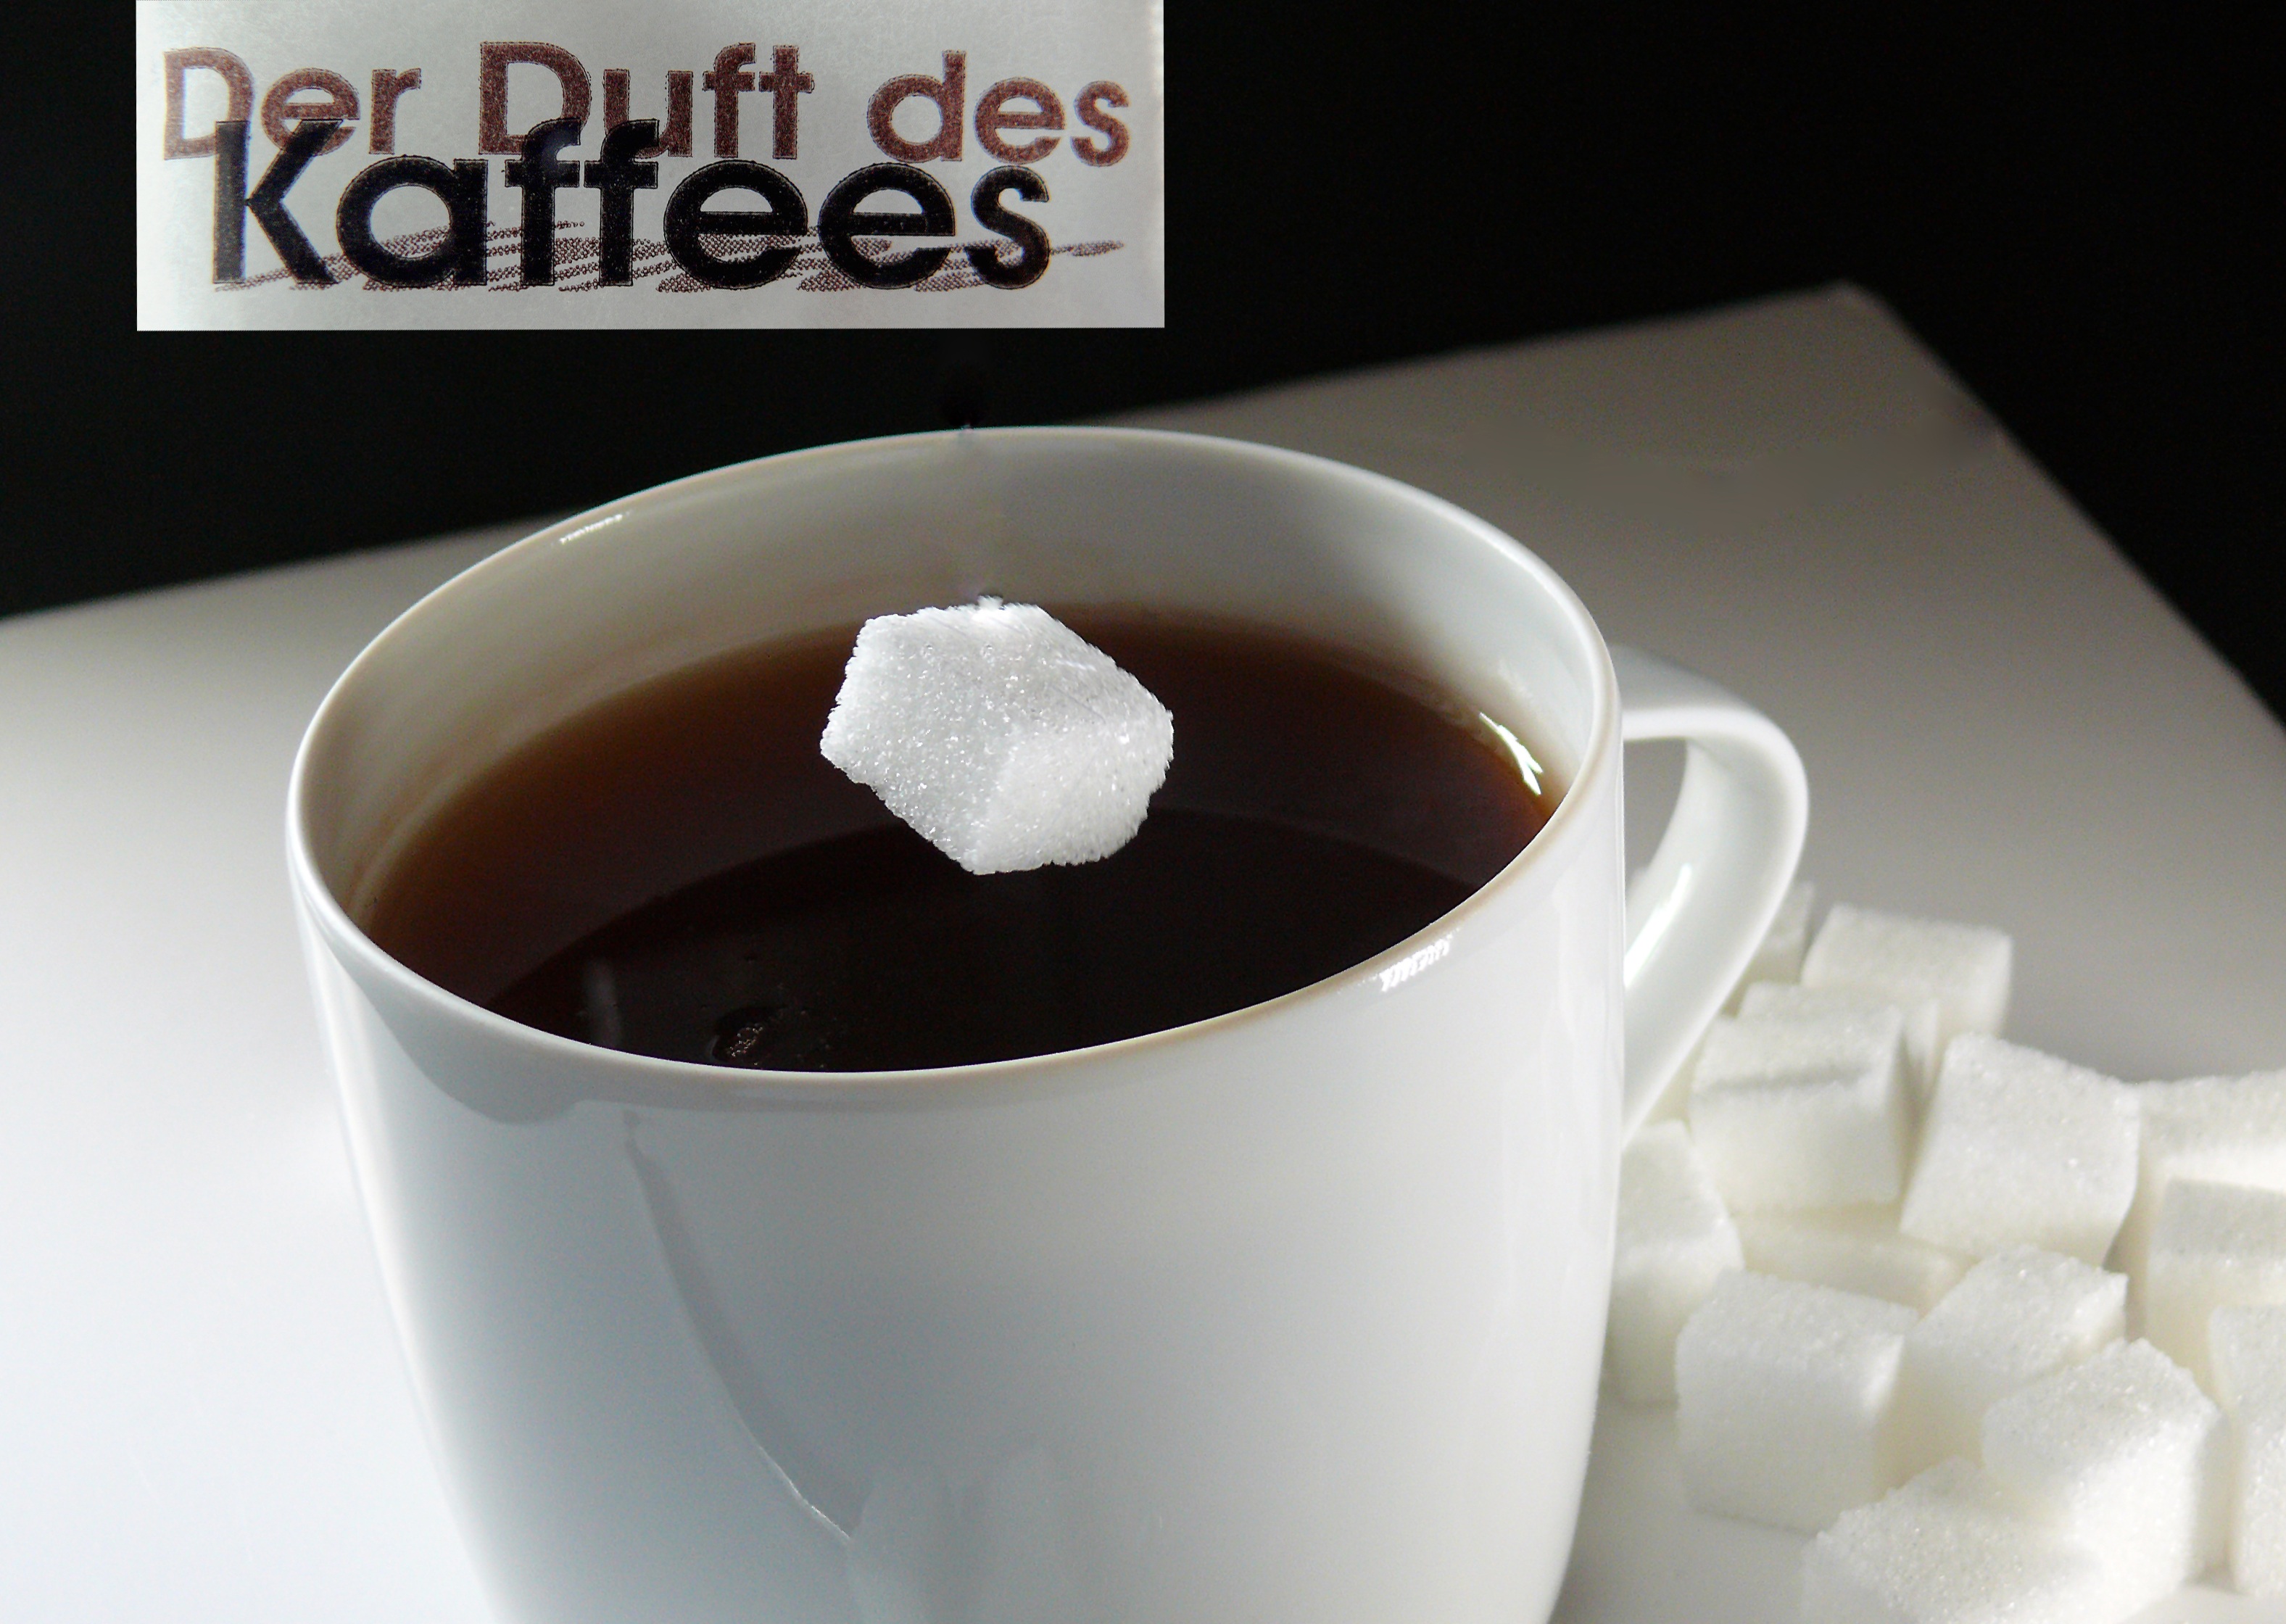
cup, food, drink, coffee cup, dessert, caffeine, espresso, chocolate, flavor, hot chocolate